Sale, Victoria

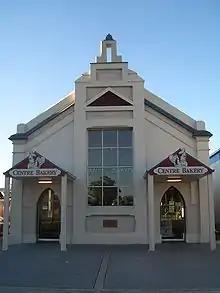
Former Wesleyan Methodist Church (now, a bakery)

Other landmarks in the town include Our Lady of Sion Convent and the Criterion Hotel. The former was designed by architects Reed, Smart and Tappin and built 1892–1901. Assembly halls and dormitory rear wing were added in 1938; the residential wing was added in 1953. The building is listed on the Register of the National Estate. The Criterion Hotel was built in 1865. It originally had a two-storey timber verandah, but this was replaced by a cast iron verandah between 1880 and 1900. It is considered "one of the most impressive hostelries in Victoria" and is listed on the Register of the National Estate. The Criterion Hotel closed in 2006 and its rapidly deteriorating condition caused local concern that it would be demolished. However, the site was subsequently purchased by a Traralgon-based developer who had previous expertise in restoration of commercial buildings. The Criterion received a complete rebuild in 2010/11 with the external heritage facade and verandah fully restored. It re-opened as a hotel, function venue and restaurant early in 2013.